Archbishop of Canterbury

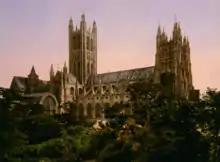
View of Canterbury Cathedral from the north west

The archbishop of Canterbury exercises metropolitical (or supervisory) jurisdiction over the Province of Canterbury, which encompasses thirty of the forty-two dioceses of the Church of England, with the rest falling within the Province of York. The four Welsh dioceses were also under the province of Canterbury until 1920 when they were transferred from the established church of England to the disestablished Church in Wales.